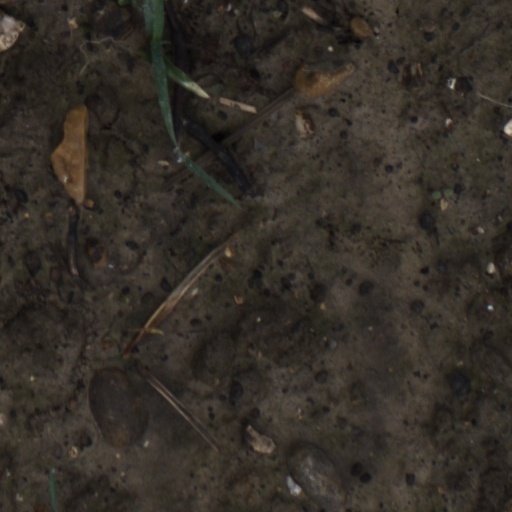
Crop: wheat